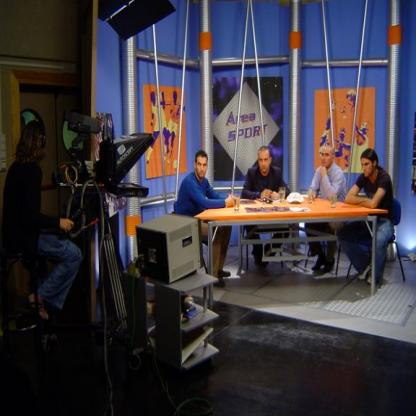
Scene: Indoor